Arihant (Jainism)

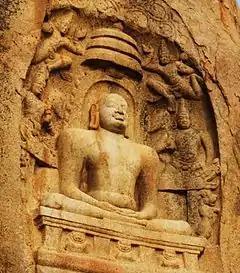
Image of "Vardhaman Mahāvīra", the 24th and last tirthankara of present half time cycle

Those "arihants" who re-establish the Jain faith are called "tirthankaras". "Tirthankaras" revitalize the "sangha", the fourfold order consisting of male saints ("sādhus"), female saints ("sādhvis"), male householders ("śrāvaka") and female householders ("srāvika").